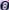
Number: 8